Peter I Csák

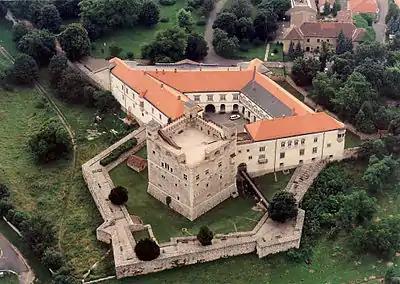
Sárospatak Castle

According to a royal charter issued by Ladislaus IV on 23 May 1273, Peter played an active role in the 1260s civil war between King Béla IV of Hungary and his son, Stephen, who had taken over Transylvania with the title of duke. The Csák clan supported Stephen in that emerging conflict, as a result Béla IV accused Peter of disloyalty and treason, thus he had to flee to the eastern parts of the kingdom, which ruled "de facto" independently by Stephen. Peter took refuge in "Schwarzburg", the castle of Feketehalom (today: "Codlea, Romania"). After that he successfully fought against the Cumans, who allied Béla, near the Fortress of Déva (today: "Deva, Romania"), where he lost a lot of soldiers, but prevented the destruction of the region. Duke Stephen entrusted his faithful confidant Peter Csák with gathering a small contingent and marching into Northeast Hungary to rescue his family. Peter Csák successfully recaptured the fort of Baranka (today: "Bronjka, Ukraine") from Duchess Anna's troops, but his small army was unable to achieve further victories and could not prevent the permanent internment of Queen Elizabeth and the children in Béla's domain. Béla IV launched a campaign against the Sárospatak Castle, where Stephen's wife and children, among them was the infant Ladislaus, resided, however Peter I and his brother, Matthew II captured and imprisoned the king's spies and have pushed Béla to back off. As a result, the Transylvanian Saxons returned to their allegiance to Duke Stephen. When Stephen and his small number of garrison was surrounded by Béla's royal army at the fort of Feketehalom in January 1265, Peter and Matthew Csák led the arriving rescue army. In January 1265, they returned from Upper Hungary to Transylvania, where they collected and reorganised the younger king's army and persuaded the Saxons to return to Stephen's allegiance. The battle took place along the wall of Feketehalom between the two armies at the end of January, while Duke Stephen led his remaining garrison out of the fort. The royalist troops were defeated soundly.